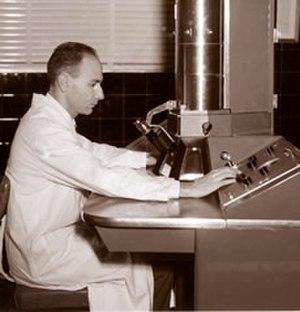
Humberto Fernández Morán, né à Maracaibo le 18 février 1924 et mort à Stockholm le 17 mars 1999, est un médecin qui travailla dans le secteur de la micrographie électronique en se spécialisant dans la neurologie et la neuropathologie.